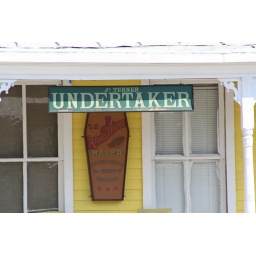
On the 2nd floor of a building in Midway is this undertaker sign.